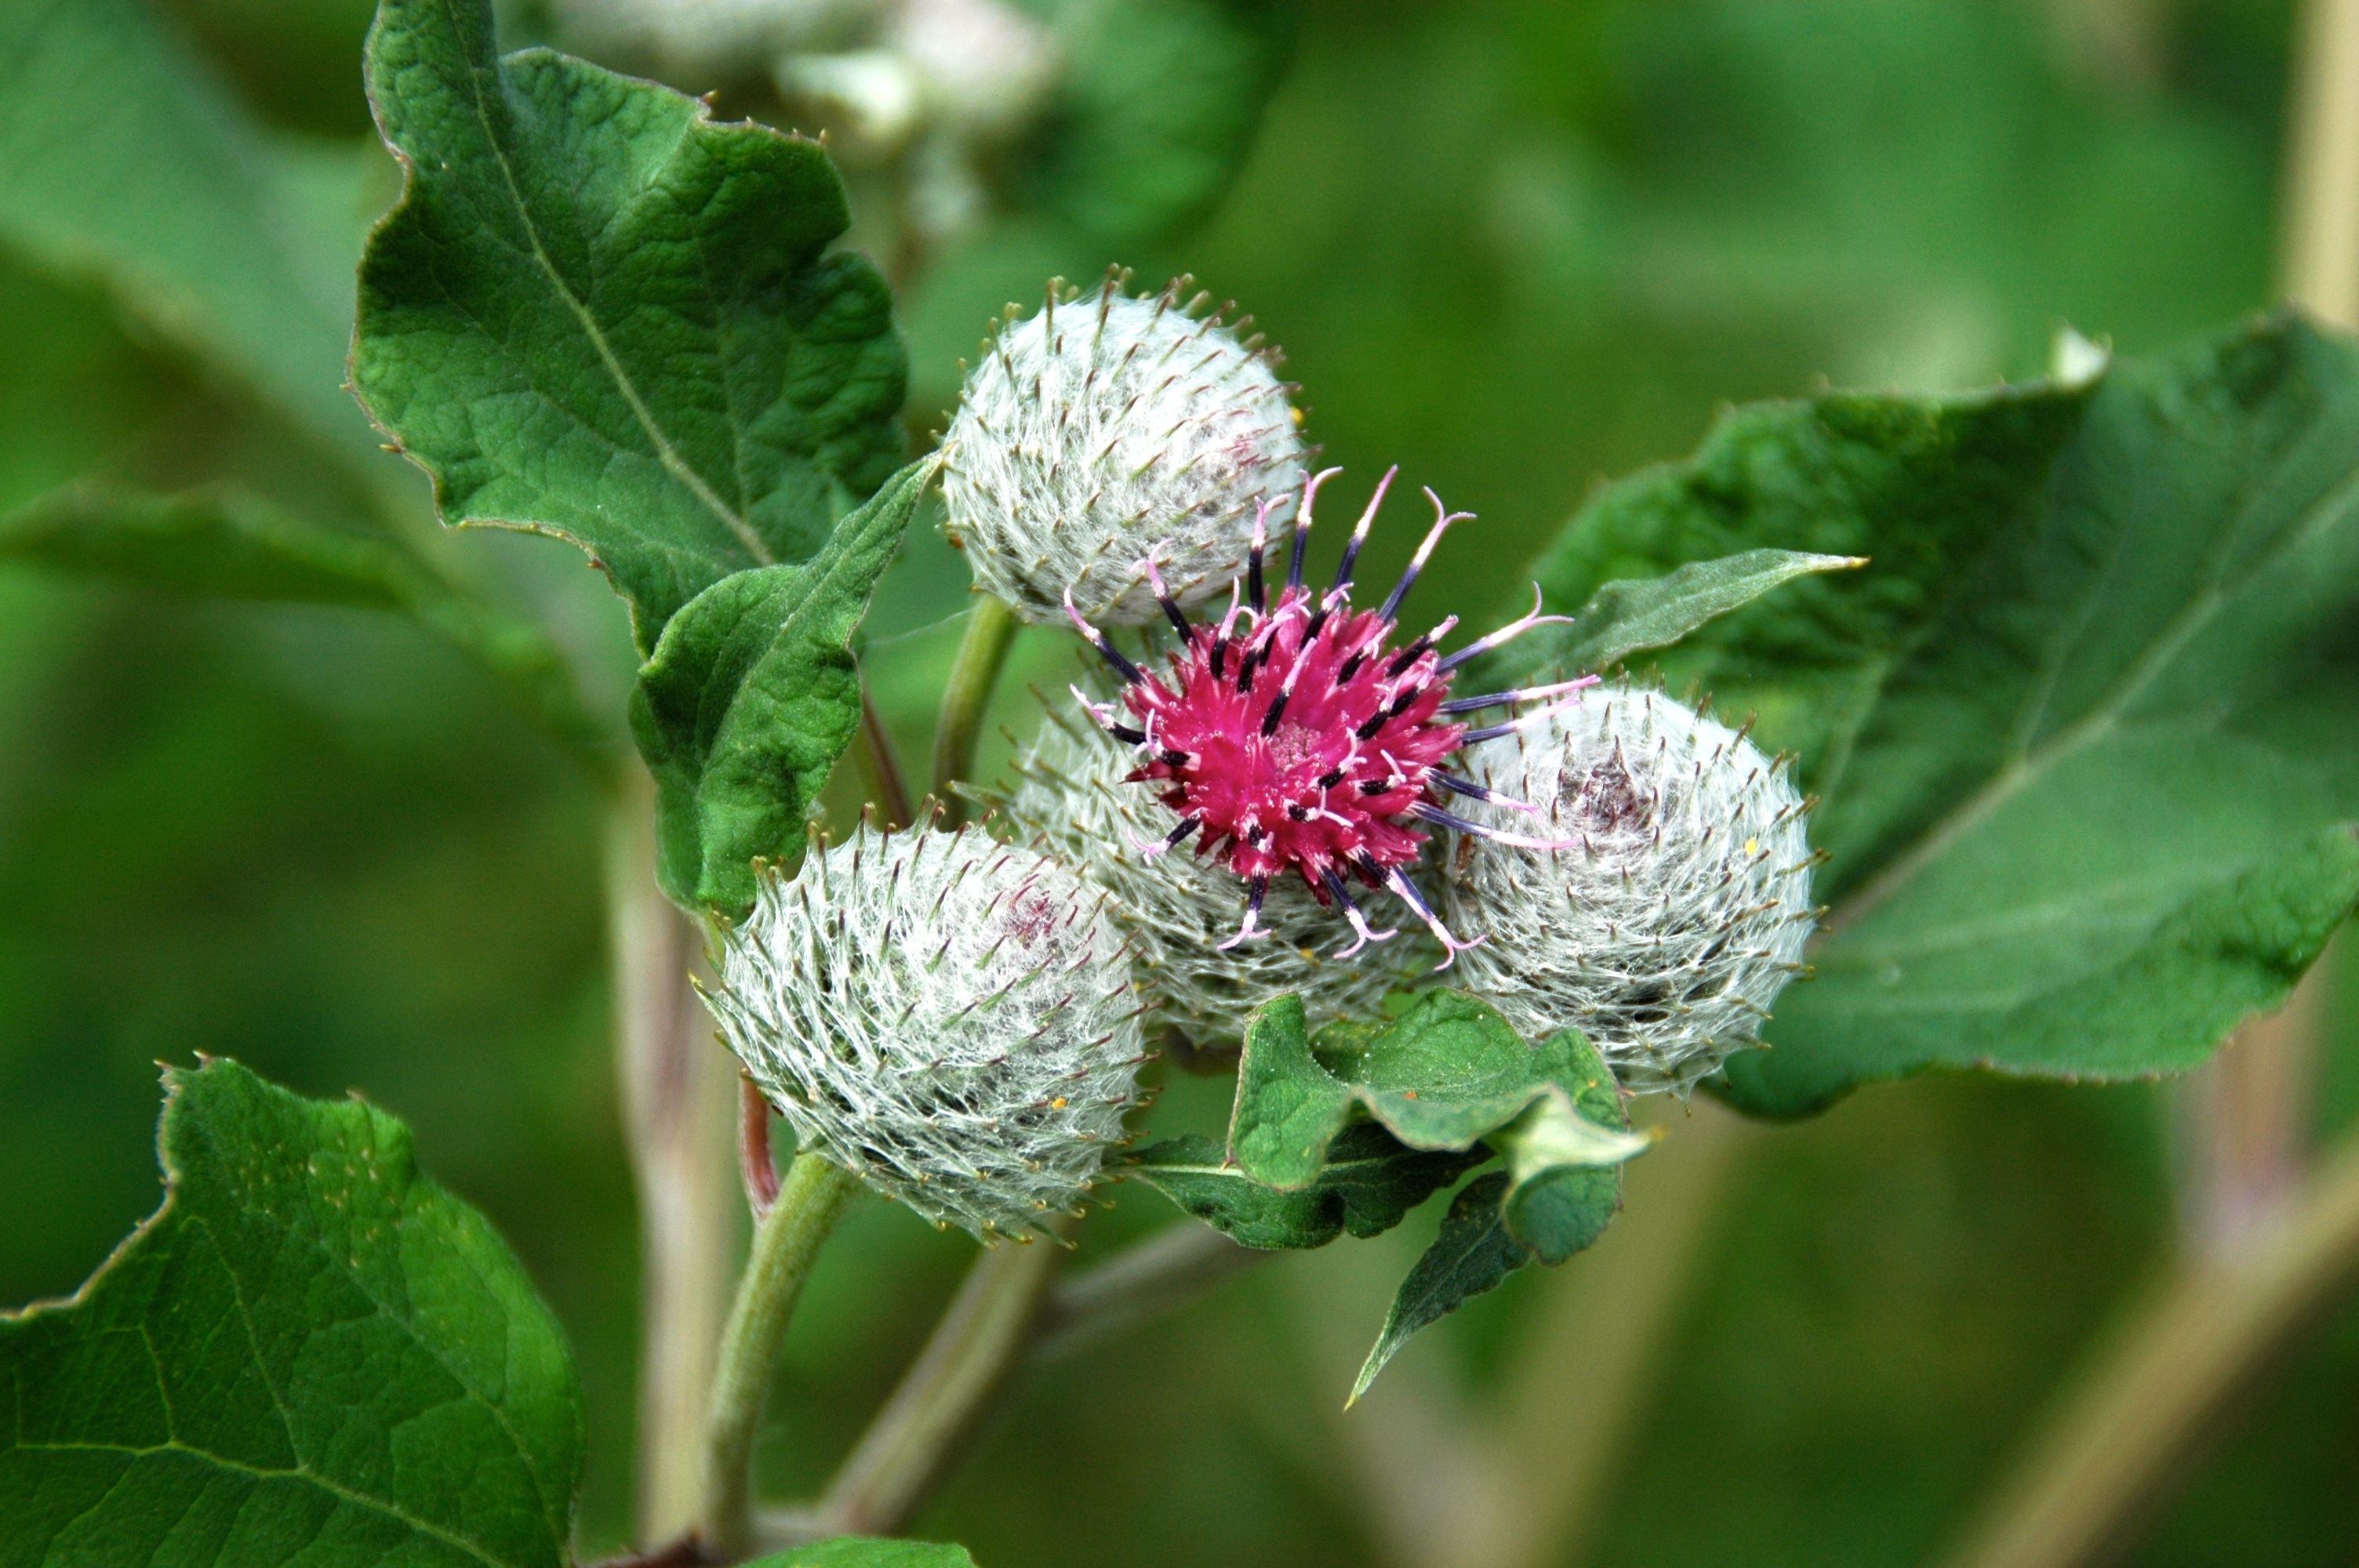
nature, blossom, plant, fruit, leaf, flower, bloom, bush, green, red, produce, botany, close, flora, wildflower, shrub, thistle, macro photography, burdock, flowering plant, daisy family, land plant